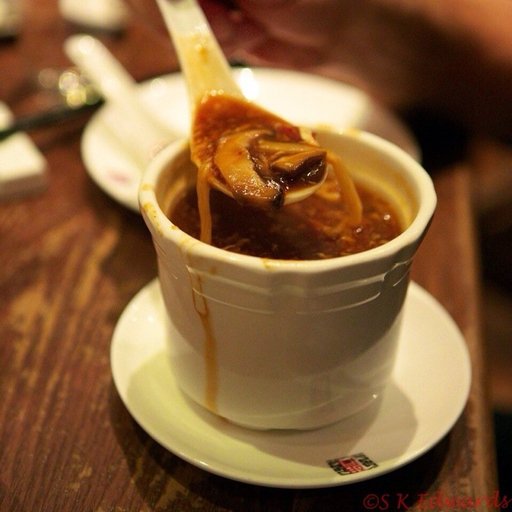
Label: hot_and_sour_soup